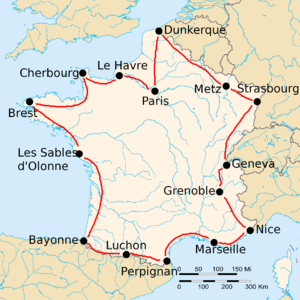
Le Tour de France est une compétition cycliste par étapes masculine qui traverse la France avec des incursions occasionnelles dans les pays voisins. Sa première édition a lieu en 1903 pour augmenter les ventes du journal L'Auto, organisée par Henri Desgrange et Géo Lefèvre. Depuis, la course a lieu chaque année, excepté lors des deux guerres mondiales. Souvent appelé « le Tour » tout court, ou « la Grande Boucle », il gagne en importance et en popularité au fil des éditions, sa durée est allongée et sa portée s'étend dans le monde entier. La participation s'élargit, on passe d'un peloton principalement français les premières années, à des éditions comptant jusqu'à 40 nationalités. Il est actuellement organisé par ASO.